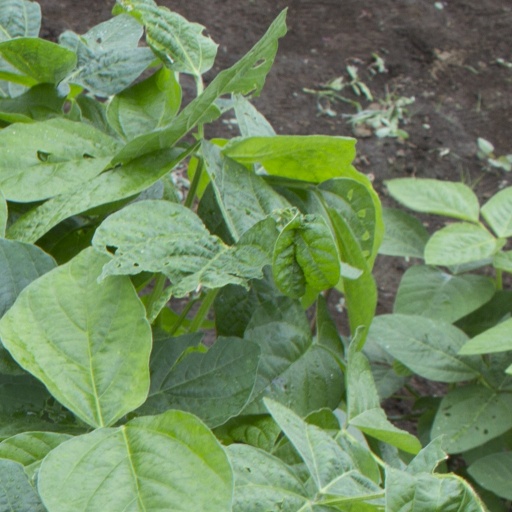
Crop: soybean